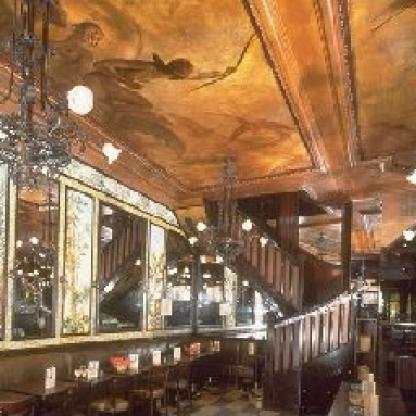
Scene: Indoor